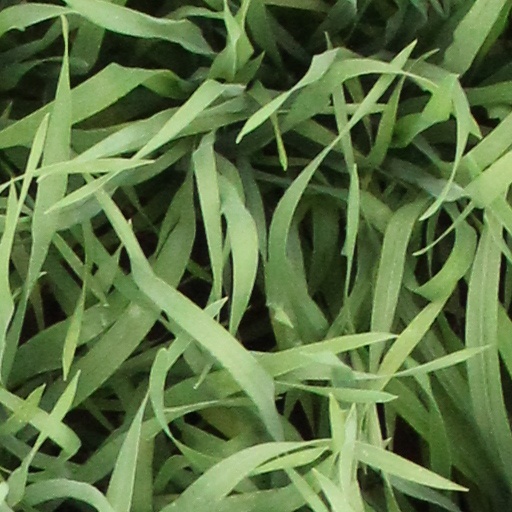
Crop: wheat